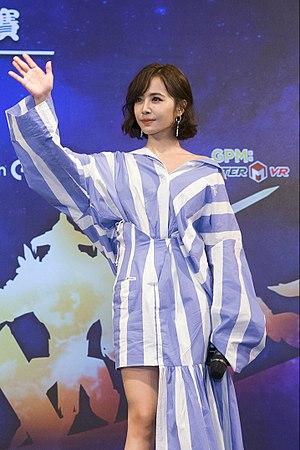
Jolin Tsai est une chanteuse de Mandopop née le 15 septembre 1980 à Hsinchuang, près de Taipei à Taïwan. Elle a vendu plus de 23 millions d'exemplaires de ses albums dans le monde.